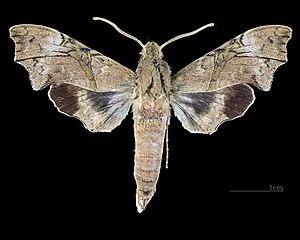
Aleuron neglectum est une espèce de lépidoptères de la famille des Sphingidae, sous-famille des Macroglossinae, de la tribu des Dilophonotini et du genre Aleuron.